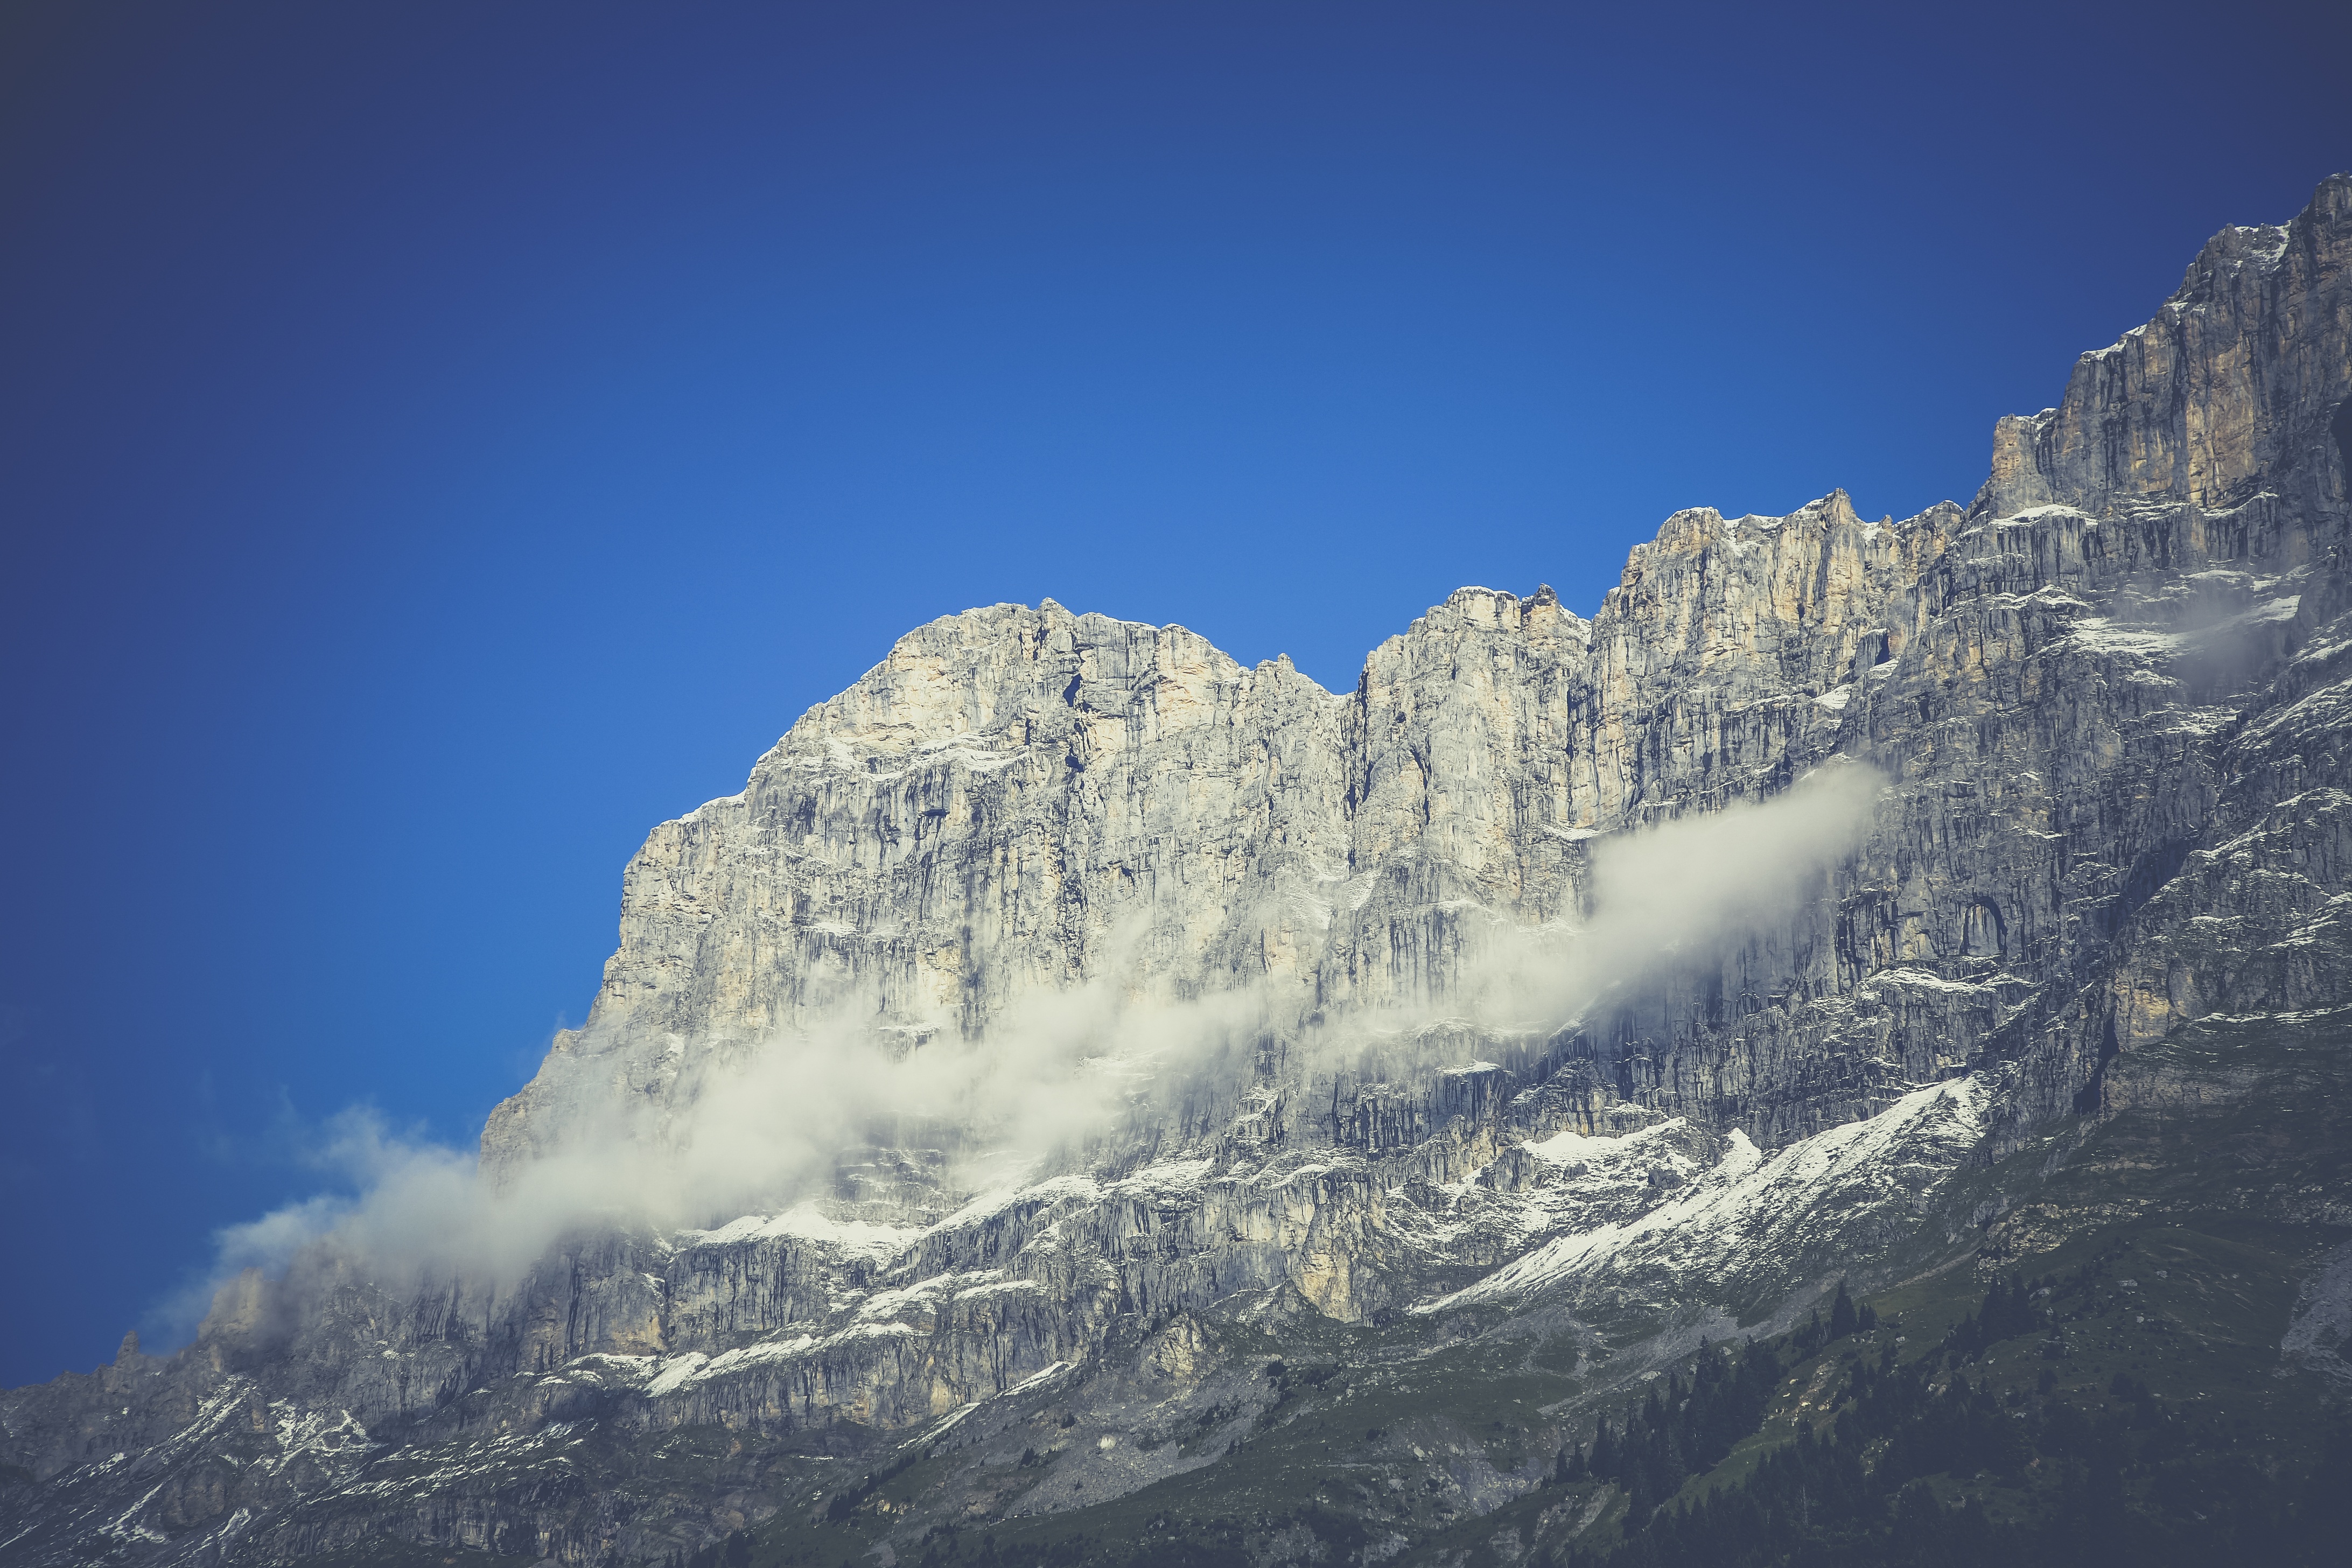
landscape, nature, mountain, snow, cloud, sky, hiking, chain, mountain range, hike, weather, alpine, terrain, ridge, summit, mountaineering, mountains, alps, plateau, switzerland, high mountains, landform, dream day, clear air, high altitude mountain tour, geographical feature, atmospheric phenomenon, mountainous landforms, geological phenomenon